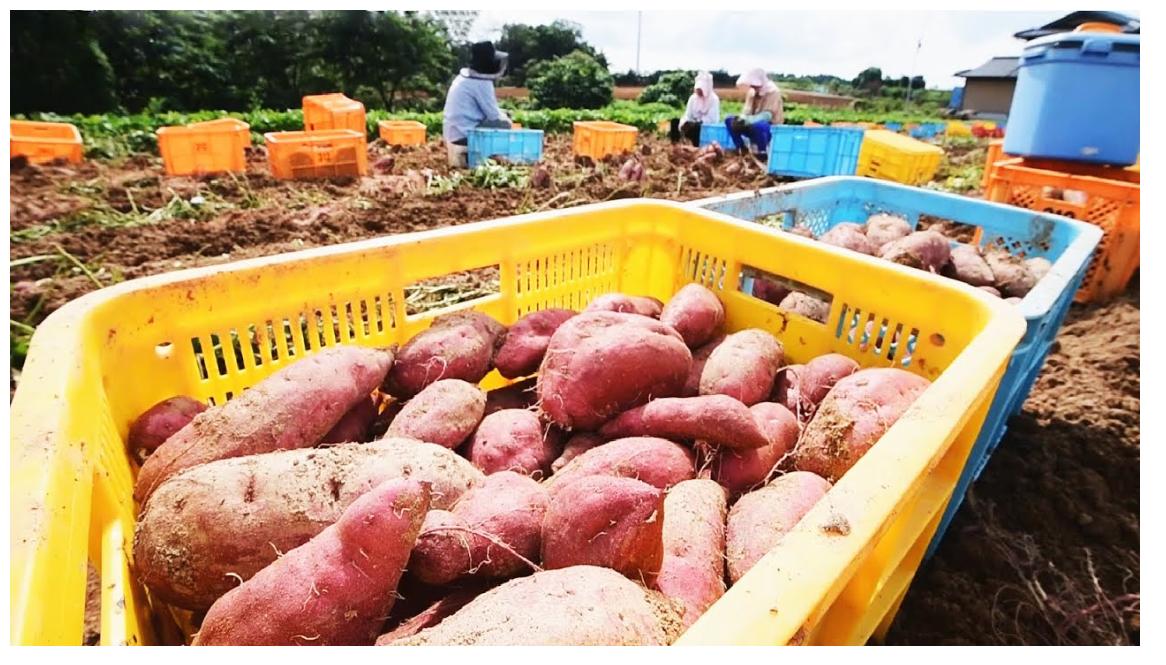
Wakulima wanaojihusisha na kilimo cha kibiashara cha zao la viazi, wakiendelea na zoezi la kuvuna zao lao hilo na kuweka kwenye vyombo maalumu ambavyo wameviandaa kwa ajili ya zoezi hilo, kisha kuweza kurahisisha kupeleka katika eneo la kuchakata na kuweza kuviandaa viazi hivyo ili kuweza kupelekwa sokoni na kuweza kuuzwa kwa bei stahiki na kuanza kunufaika kupitia zao lao hilo.